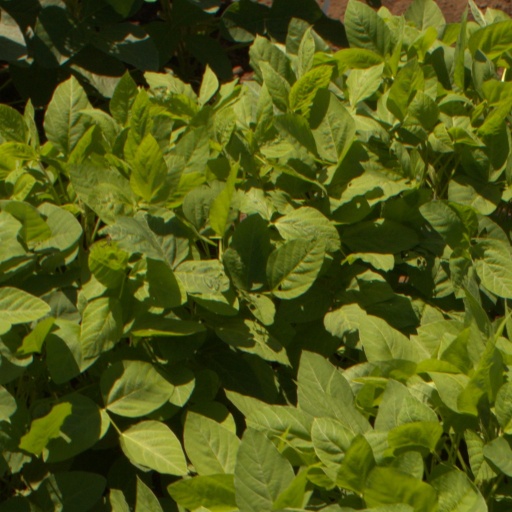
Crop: soybean